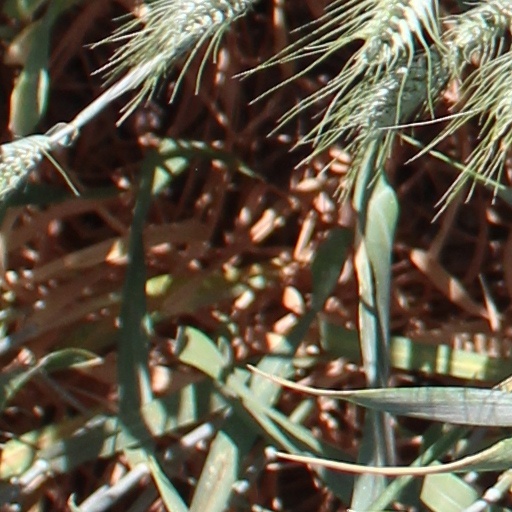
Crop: wheat